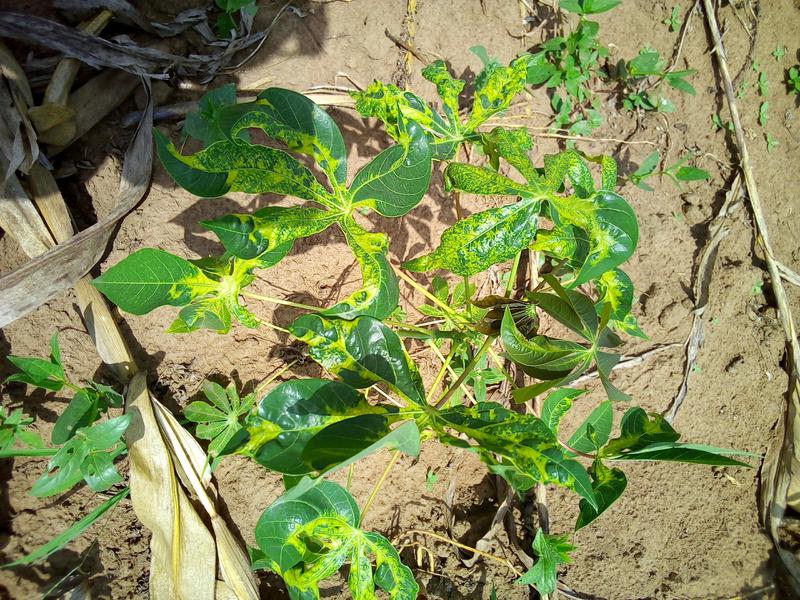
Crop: cassava
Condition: mosaic_disease